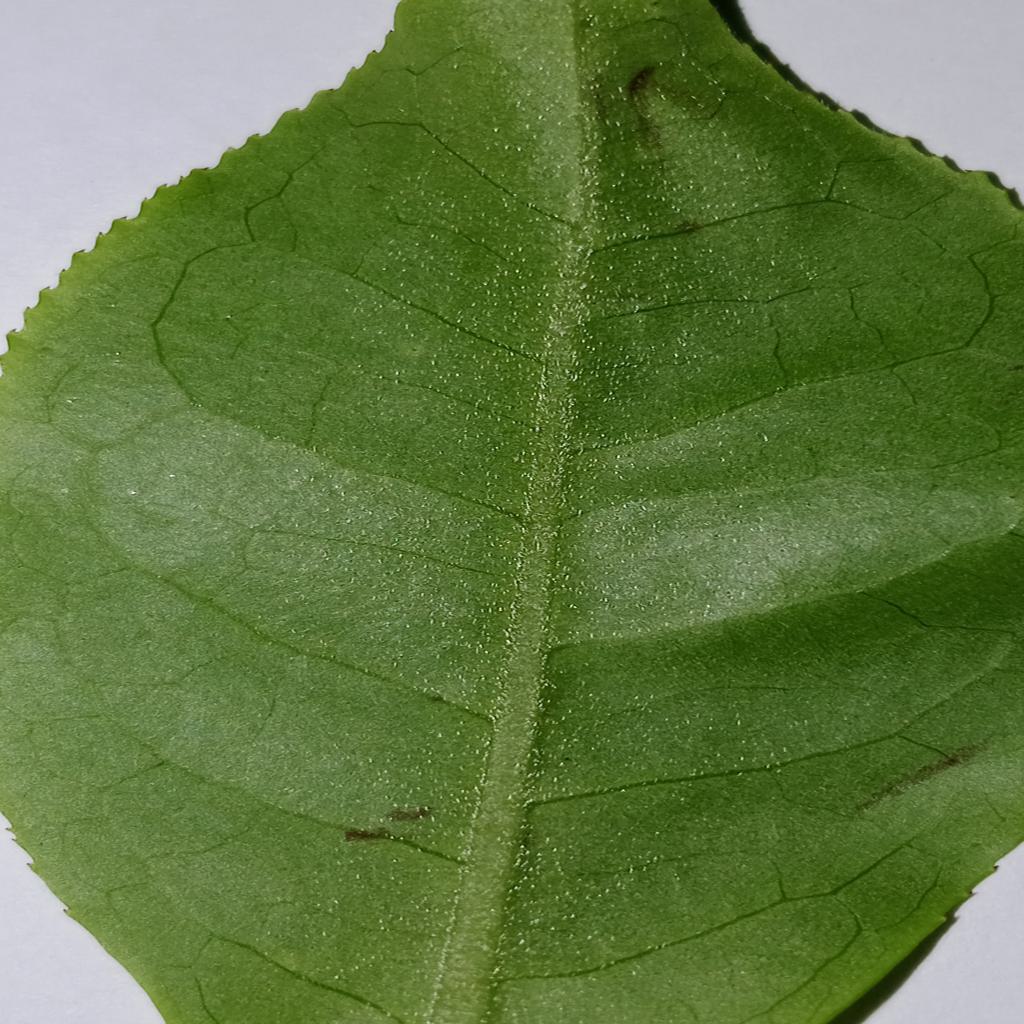
Label: Healthy